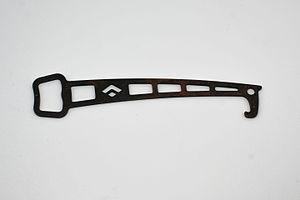
Matériel d'escalade - studio WMCH - décoinceur
Le matériel d'escalade comprend l'ensemble des équipements utilisés durant l'escalade. Il existe une grande variété de matériels qui permettent la progression du grimpeur ainsi que sa protection. La plupart des équipements usuels d'escalade sont brièvement décrits dans cet article. Les articles sur les protections d'escalade et les systèmes d'assurage décrivent les équipements communément utilisés pour protéger le grimpeur des conséquences d'une chute. De nombreux équipements d'escalade sont communs avec les équipements utilisés en alpinisme comme les cordes, les pitons ou encore les mousquetons.